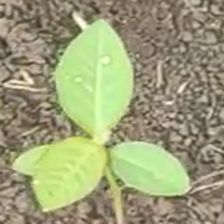
Weed species: Moti_dudhi(Euphorbia_geneculata_L)